Usermontu (mummy)

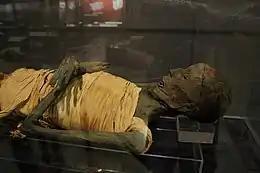
Side view of the mummy

Usermontu is an ancient Egyptian mummy exhibited at the Rosicrucian Egyptian Museum in San Jose, California.